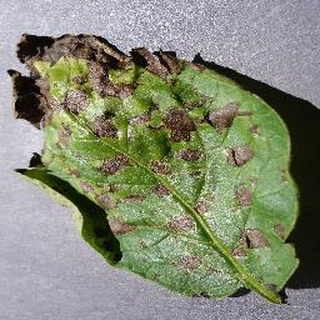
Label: potato_early_blight